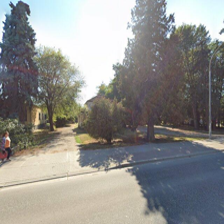
Label: streetView